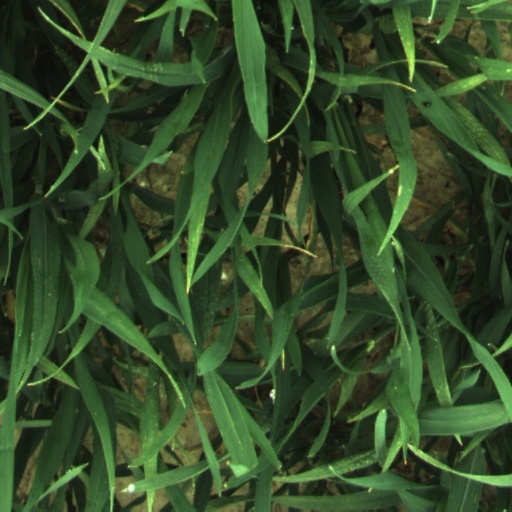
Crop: wheat